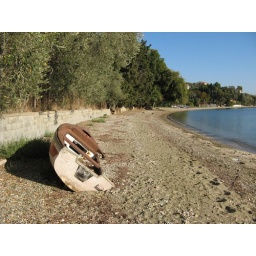
Wreck boat in Kalifteri beach Afissos Greece.